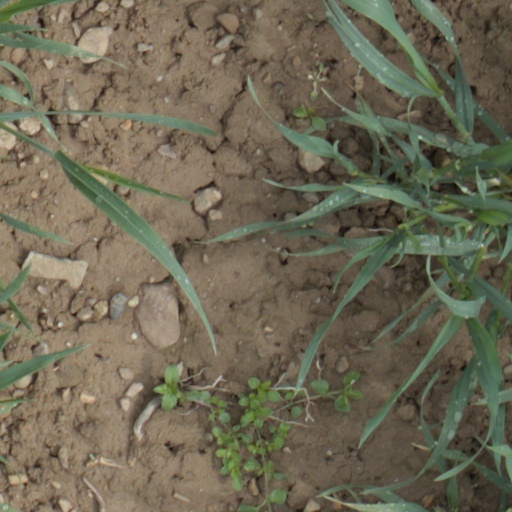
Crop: wheat